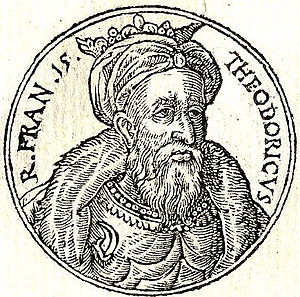
Teoderik 3.
Teoderik III var konge af Neustrien ved to anledninger og konge af Austrasien fra 679 til han døde. Dermed var han frankernes enekonge fra 679.